Toni Castells

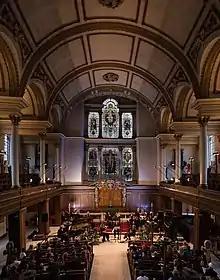
Toni Castells and his ensemble performing "2045: The Year Man Becomes Immortal" at St. James's Piccadilly in London in 2016.

“2045: The Year Man Becomes Immortal” was originally an article published on Time Magazine in 2011 by Lev Grossman. The article features computer engineer and futurologist Ray Kurzweil, Director of Engineering at Google Inc., describing the advent of Technological Singularity, a new era in which man and machine will finally merge allowing us to prolong life indefinitely, effectively making man immortal. Through this paradigm of the future Castells explores our bad relationship with death and the efforts of our technocratic society to overcome it. Through the piece this view is juxtaposed to the one of philosopher Alan Watts who in his teachings argued that in nature's game there's a purpose to dying, that it is not natural for us to wish to prolong life indefinitely and that the idea that death is a terrible thing is a tremendous disease from which our culture in particular suffers. Castells states that the piece allowed him to overcome his own fear of death.